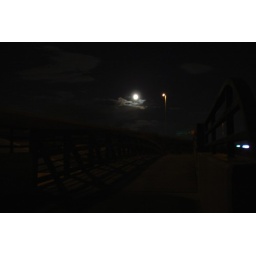
This is the bridge that we all must cross in order to accomplish our dreams.